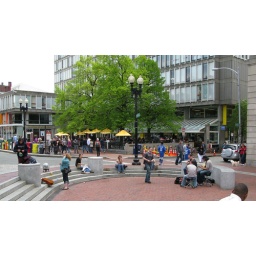
Count the musicians! Not shown: a sleeping &amp;quot;not currently a musician&amp;quot; musician to the right.That ball has Frankenstein's head in it!